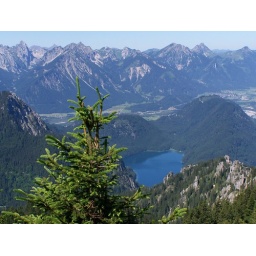
The astonishing Bavarian mountains viewed from near the cable car terminal or a bit above it, at Fussen.